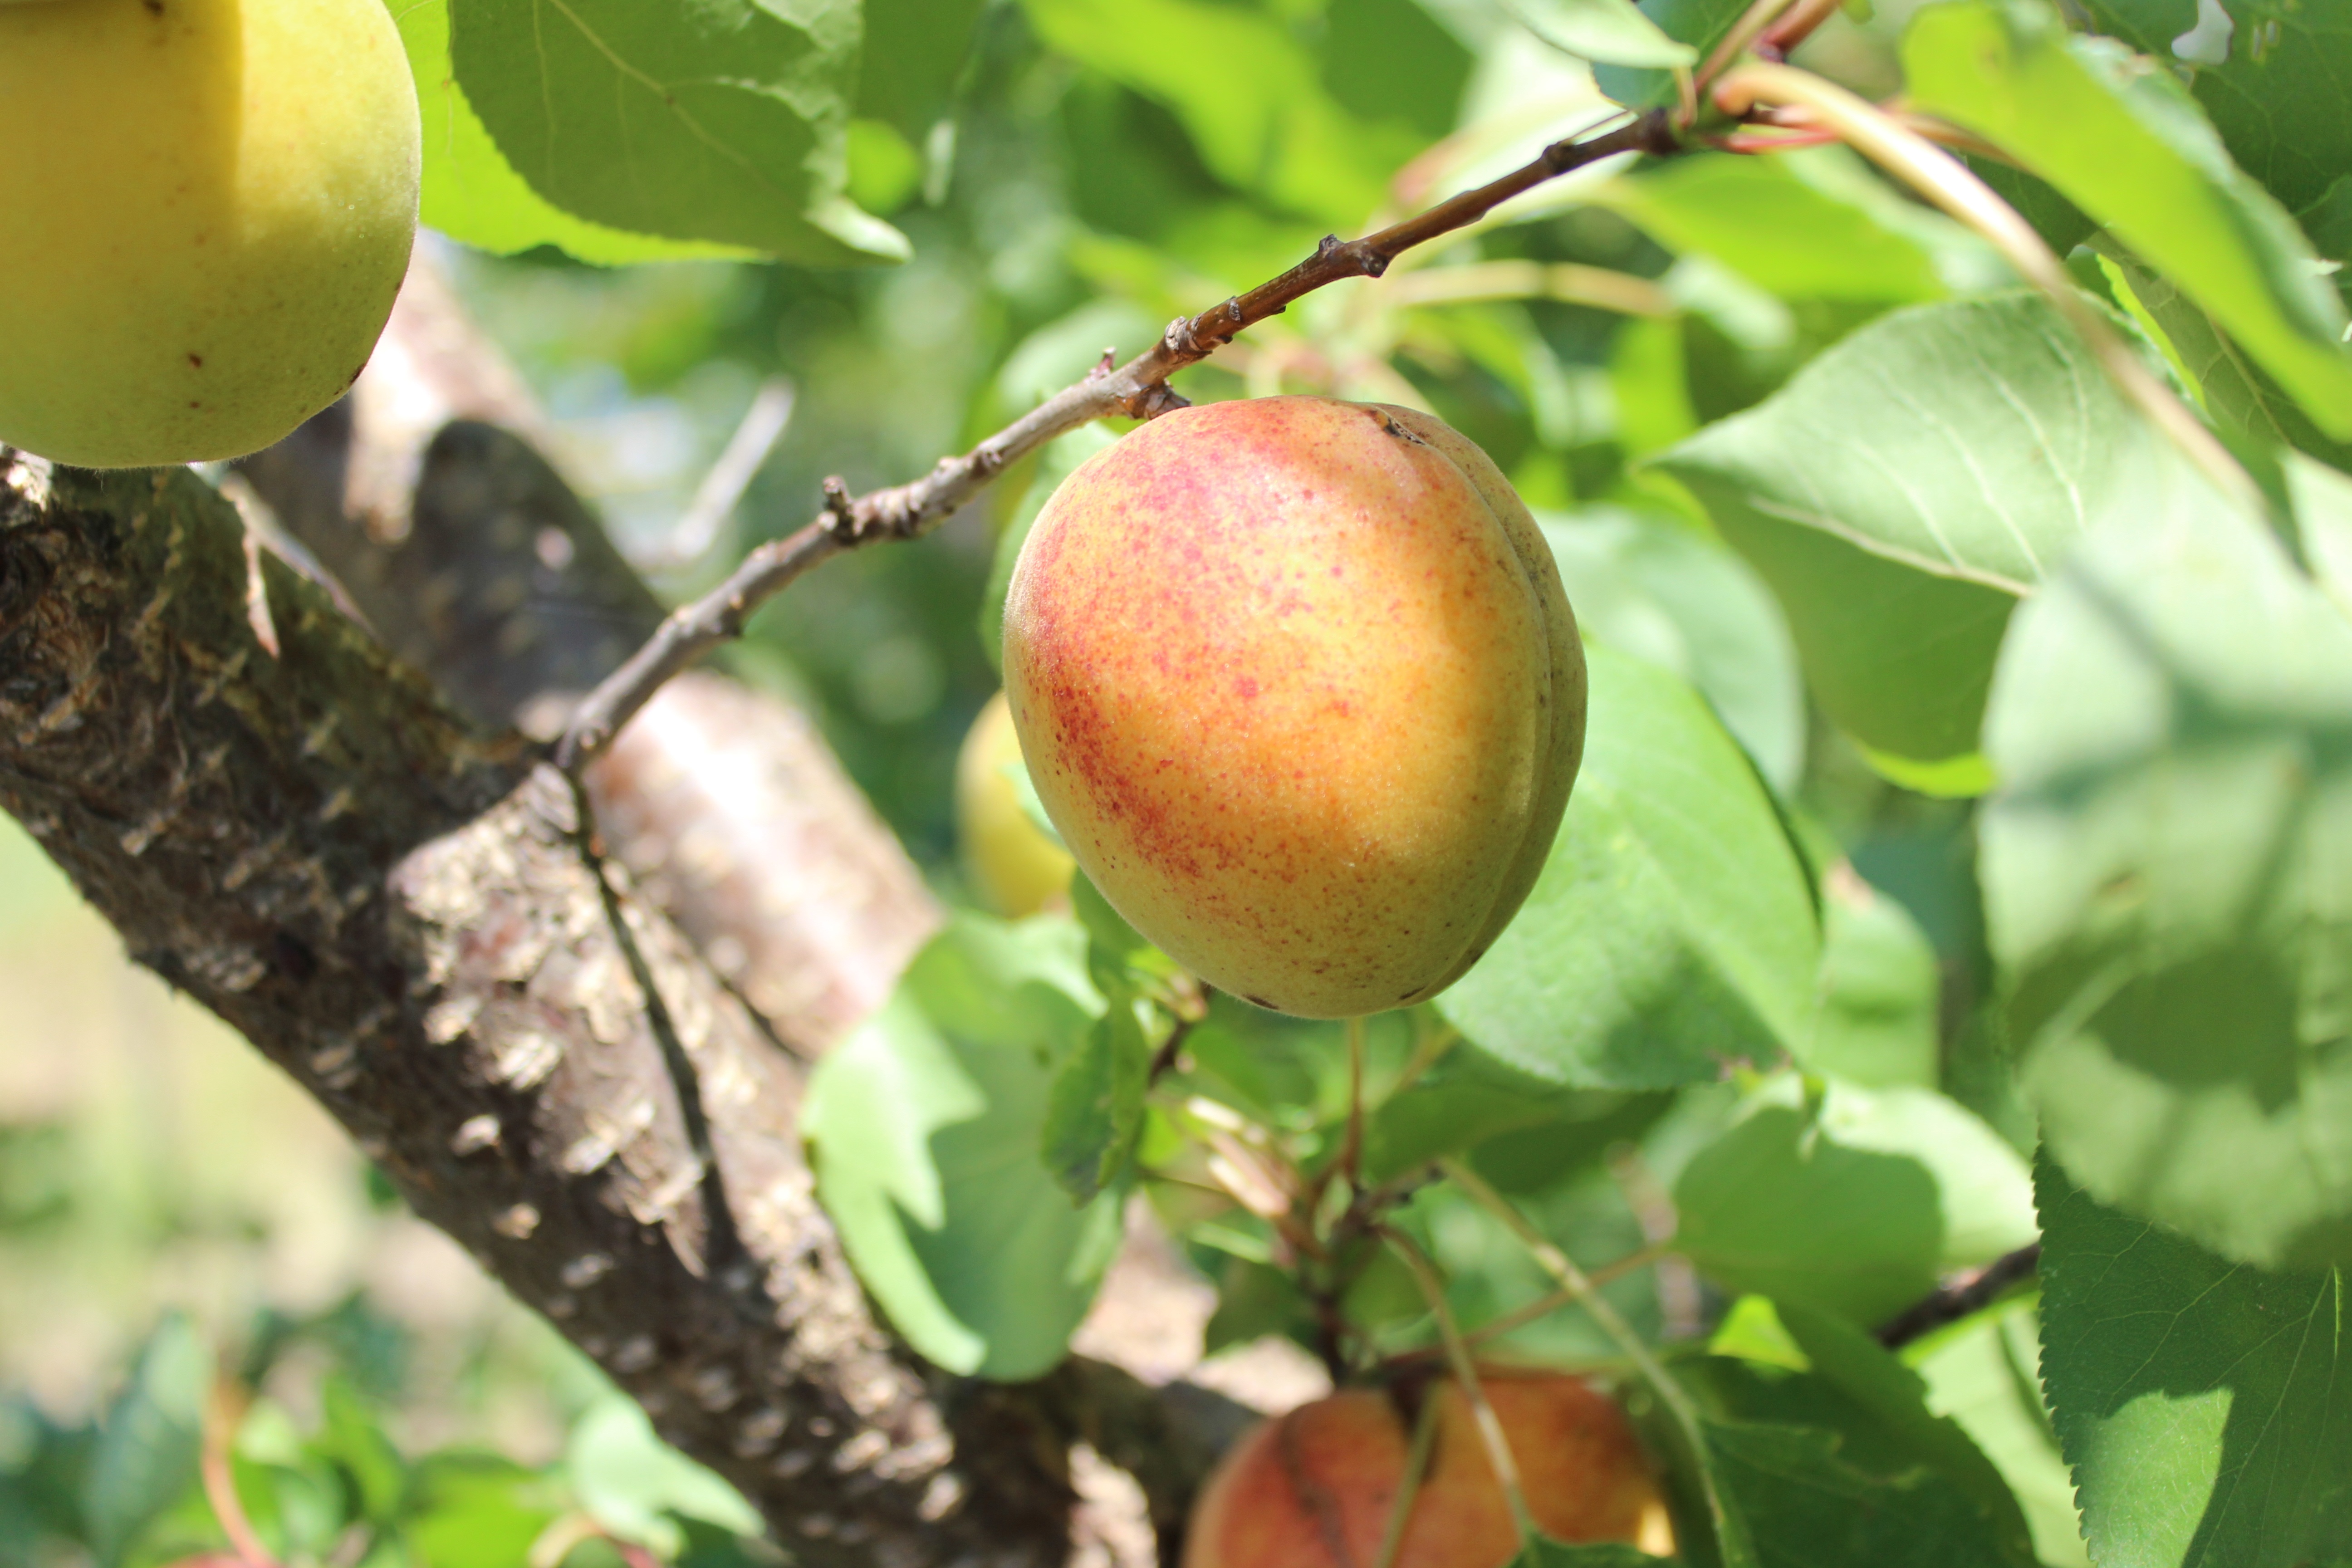
tree, branch, plant, fruit, flower, food, produce, apricot, large, flowering plant, rose family, summer fruits, land plant, common persimmon